Project management

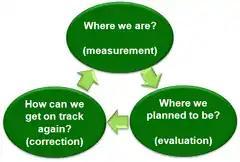
Monitoring and controlling cycle

In this stage, auditors should pay attention to how effectively and quickly user problems are resolved.